Jonathan Veitch

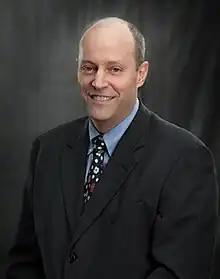
Veitch in 2009

Jonathan Veitch (born 1959) is an American college administrator, author and former professor. He was the 15th President of Occidental College in Los Angeles, California. He became president in July 2009, succeeding interim president Robert Skotheim and ended his term in June 2020, followed by president Harry J. Elam Jr. Veitch previously served as a professor at the University of Wisconsin and dean of The New School's Eugene Lang College. He authored "American Superrealism: Nathanael West and the Politics of Representation in the 1930s" in 1997.